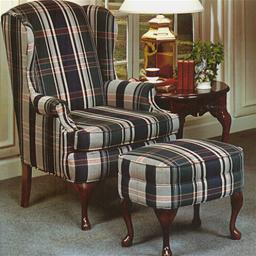
Room type: livingroom